Snowflake (2011 film)

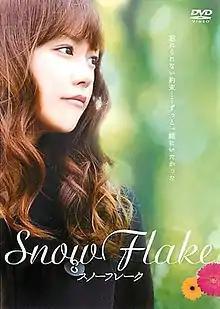

is a 2011 Japanese romance and mystery film directed by Masaaki Taniguchi who directed "" in 2010. His directed film "Ranhansha" was also released on the same day. This film was shot in Hakodate, Hokkaido. In both films, Mirei Kiritani plays the lead role.